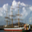
Label: ship